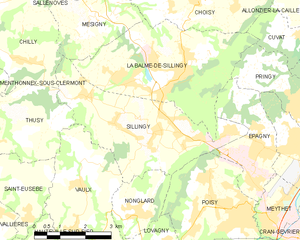
Carte des communes françaises Sillingy